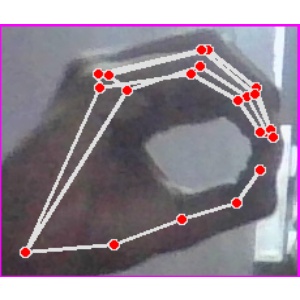
अक्षर: ठ